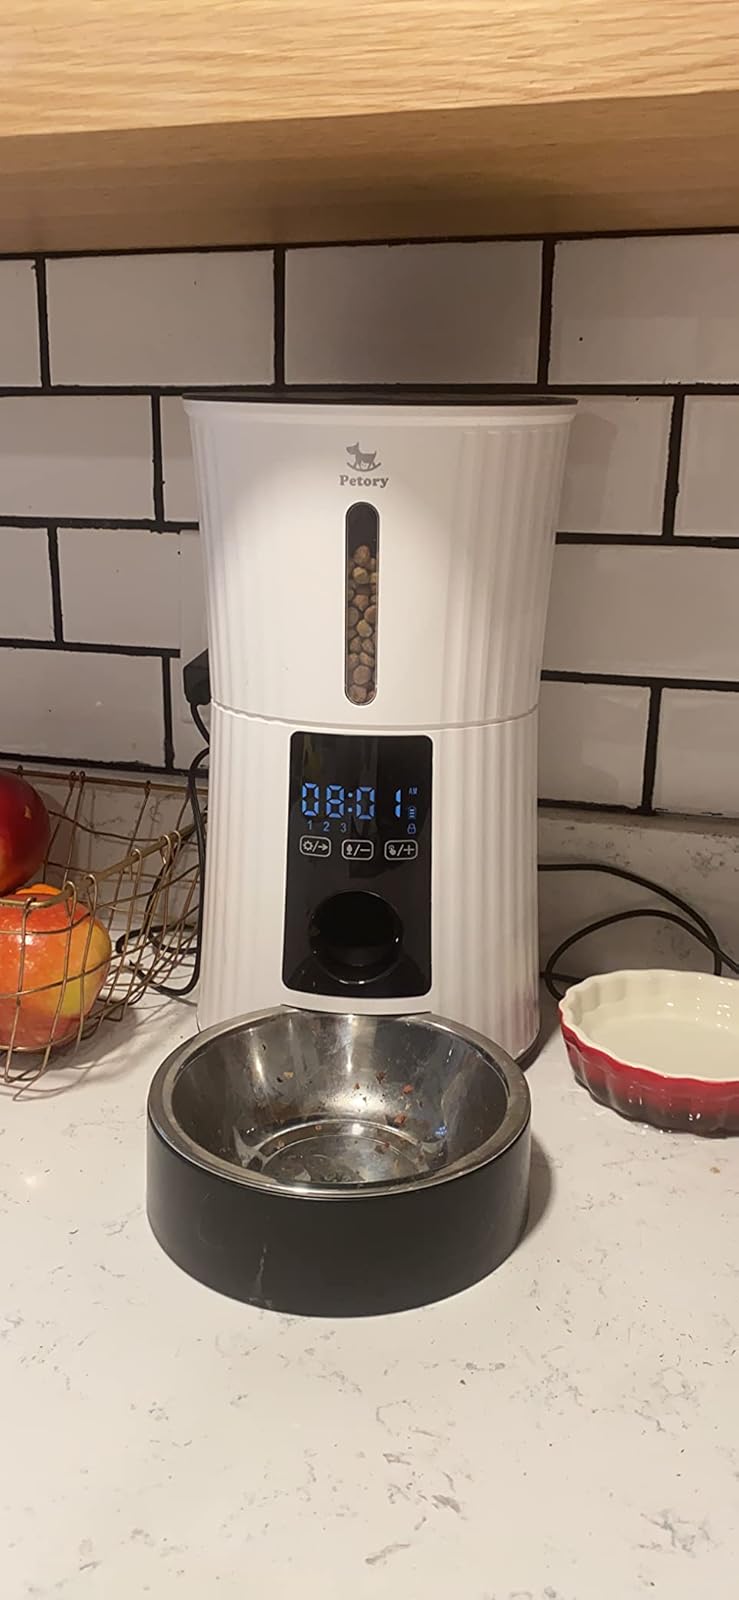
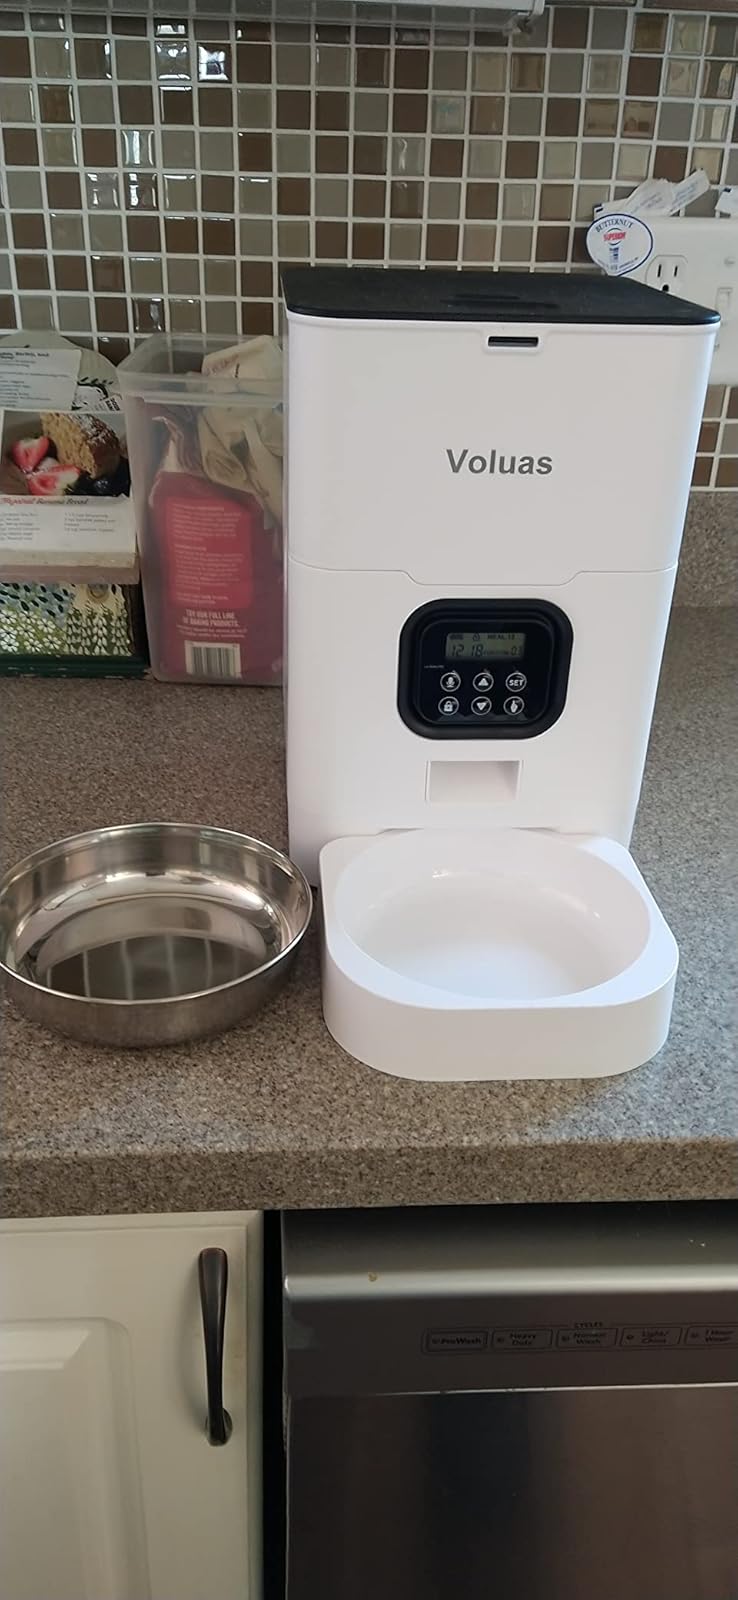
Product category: items_feeder
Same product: no